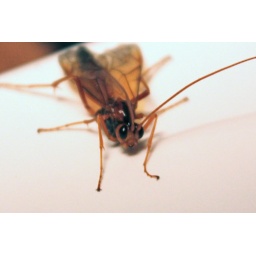
A big bug flew in the door while I let cats in last night and landed on my MacBook.